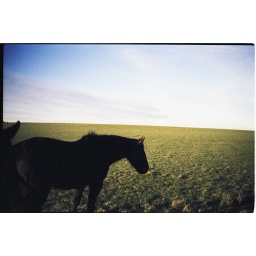
Black horse in the landscape. No cherry tree though ... Hah KT